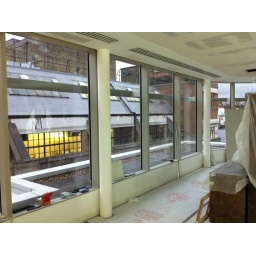
New office in the old Observer newspaper building - 2 weeks from move in date midway through a refurb